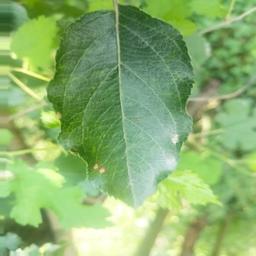
Label: Alternaria